Bjarke Ingels

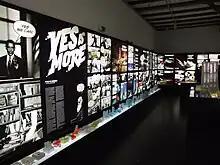
"Yes Is More", Copenhagen, 2009

In 2009, Ingels became a co-founder of the KiBiSi design group, together with Jens Martin Skibsted and Lars Larsen. With its focus on urban mobility, architectural illumination and personal electronics, the company designs bicycles, furniture, household objects and aircraft, becoming one of Scandinavia's most influential design groups. KiBiSi designed the furniture for Ingels' Danish Pavilion at EXPO 2010.